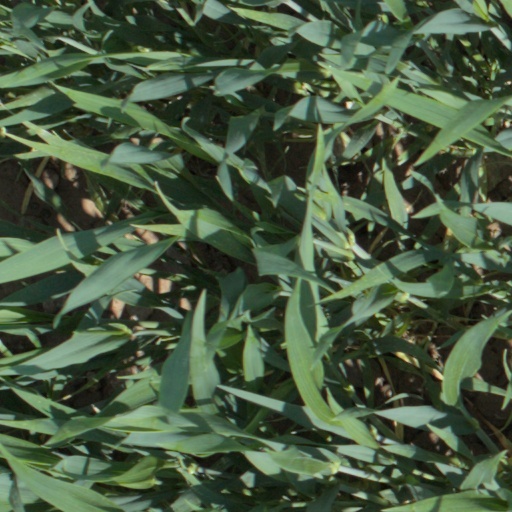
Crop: wheat